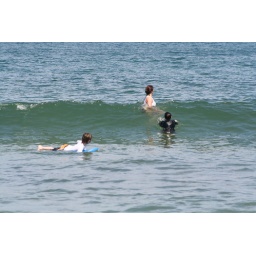
Mom and her boys play in the ocean